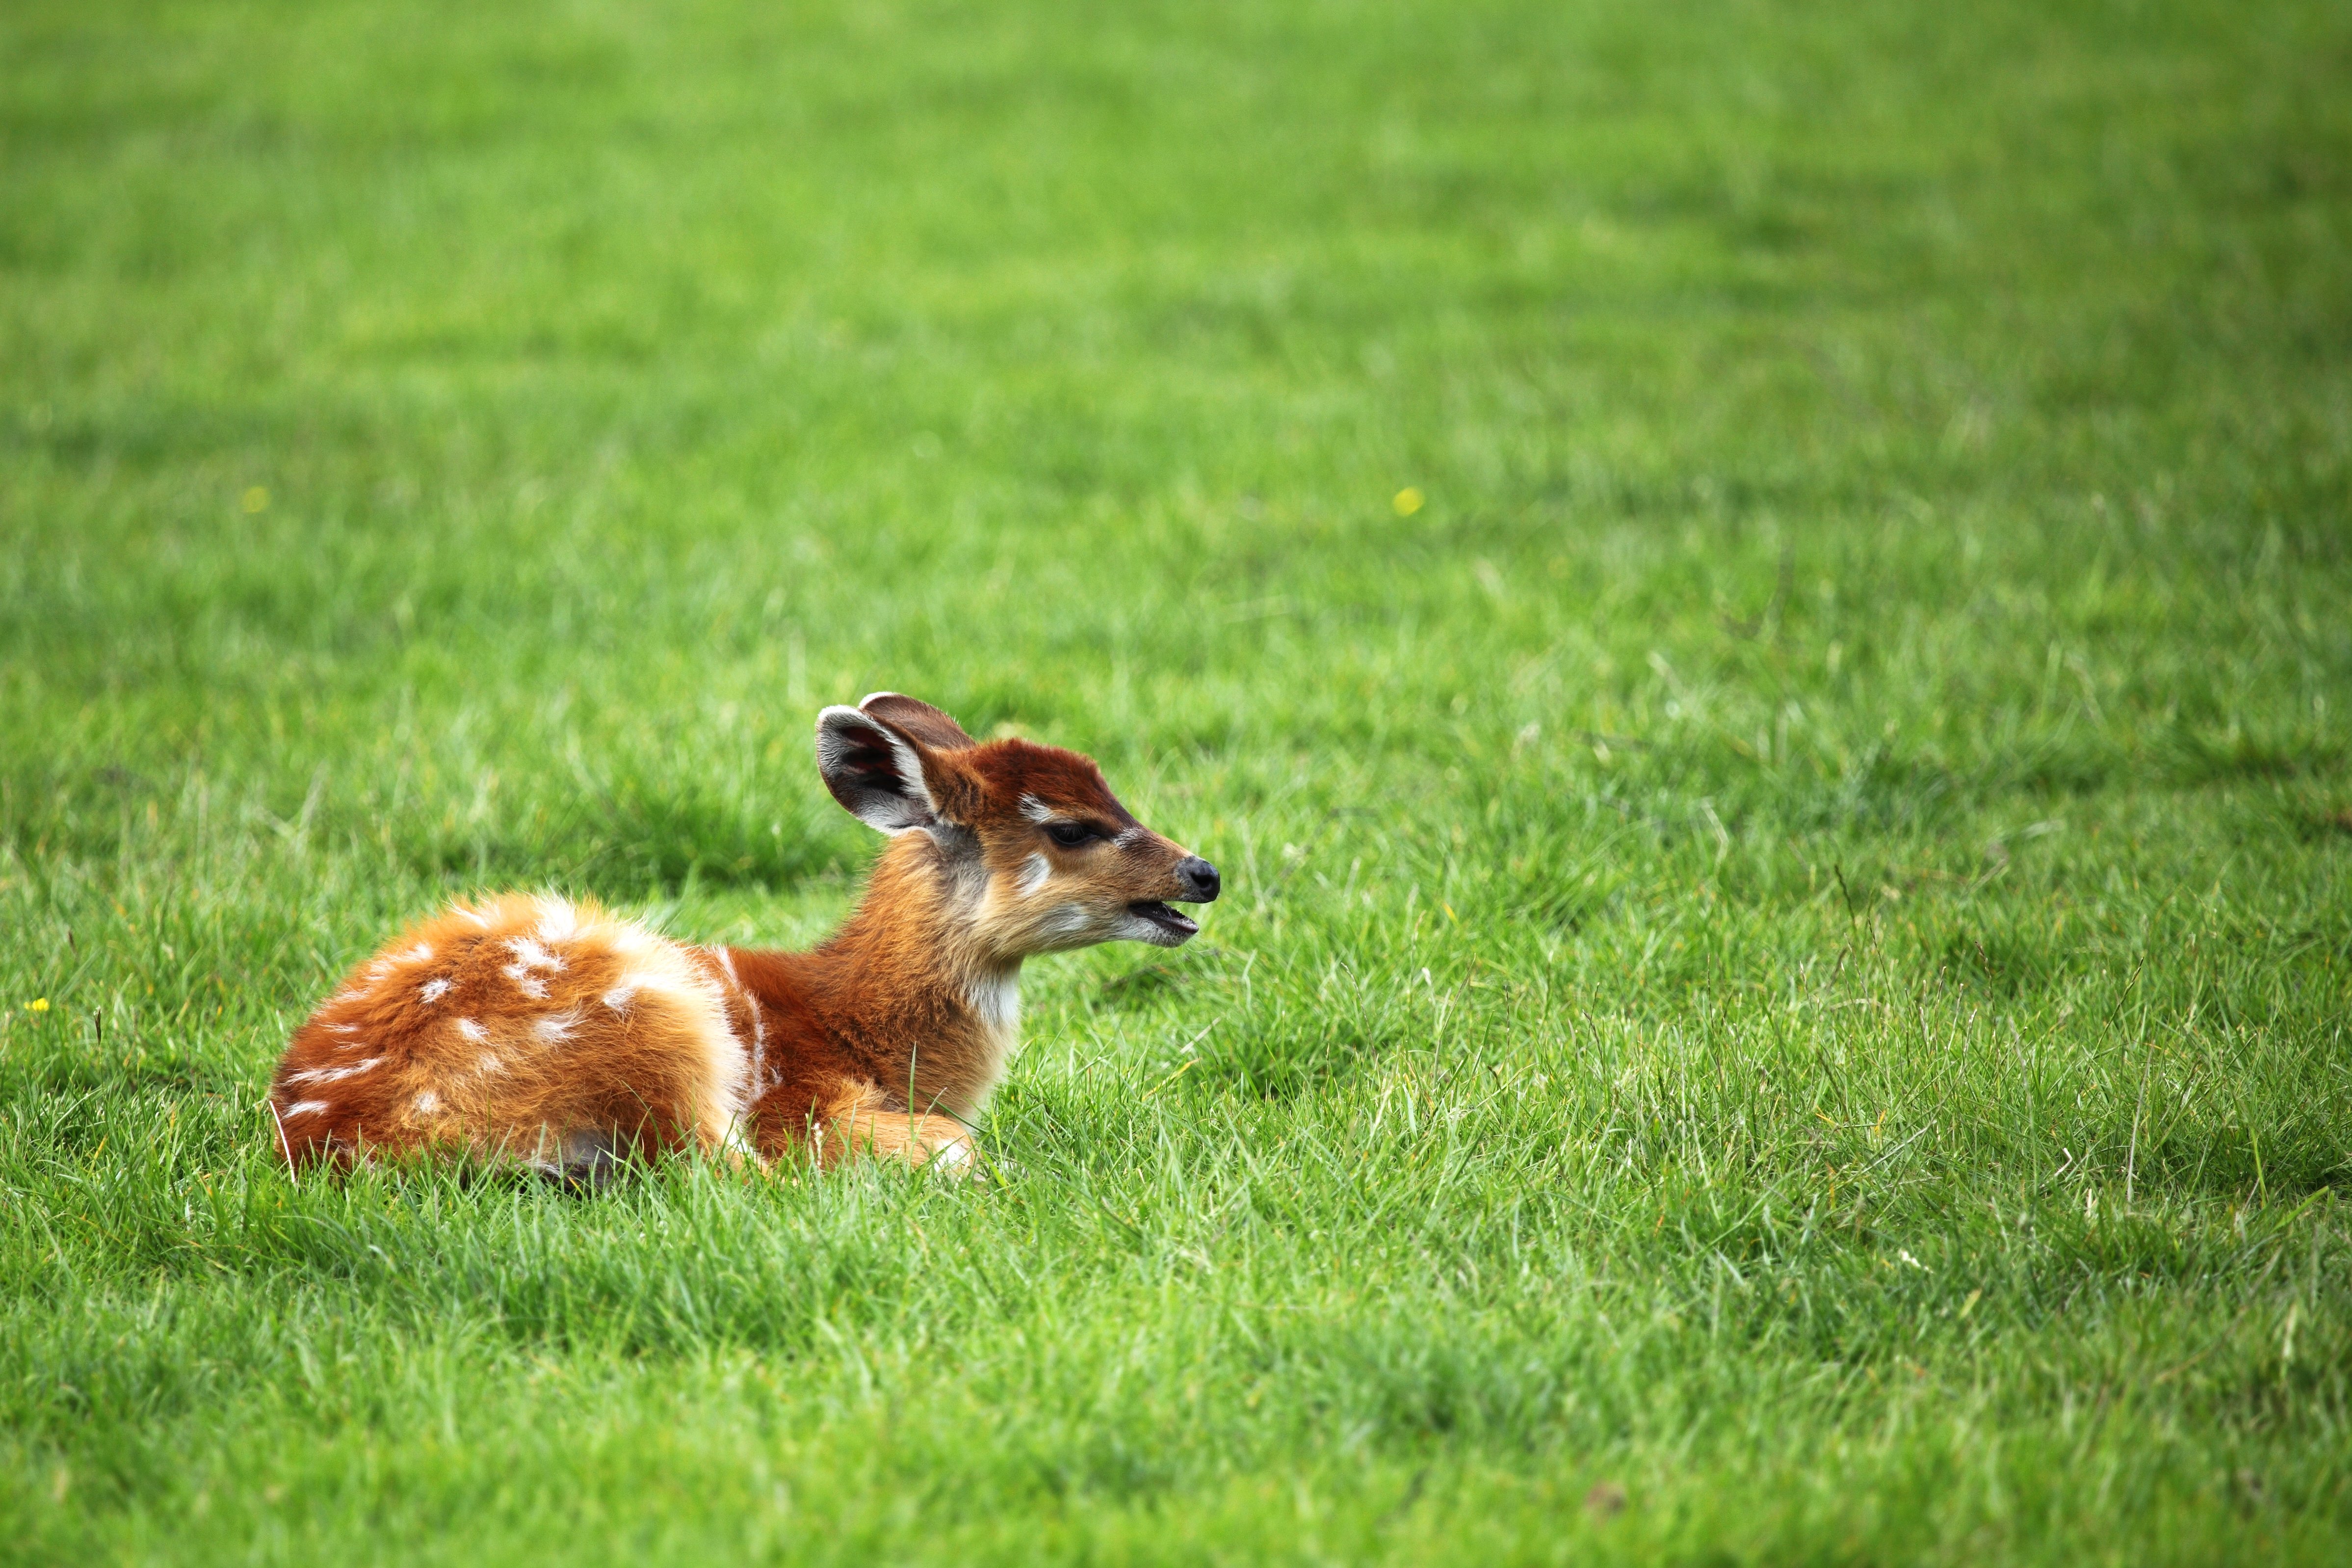
grass, lawn, meadow, prairie, animal, wildlife, wild, deer, zoo, young, africa, brown, mammal, fox, baby, fauna, antelope, face, grassland, vertebrate, african, safari